Cristian Egídio

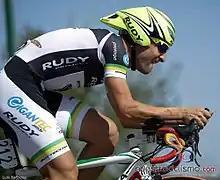
Egídio at the 2014 Tour de San Luis

Cristian Egídio da Rosa (born 4 September 1987) is a Brazilian racing cyclist, who currently rides for UCI Continental team . He rode at the 2014 UCI Road World Championships.